Piraterna

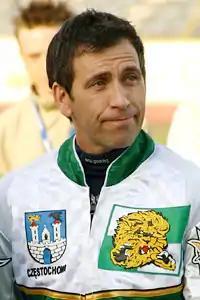
Greg Hancock helped the club win their first Elitserien

Piraterna started the new millennium in the second tier known as the Allsvenskan and in 2003 led by Freddie Lindgren they finally achieved promotion to the Elitserien. In 2006 and 2010, they achieved third place finishes.